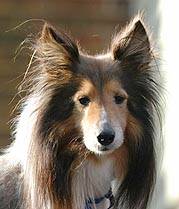
Label: dog